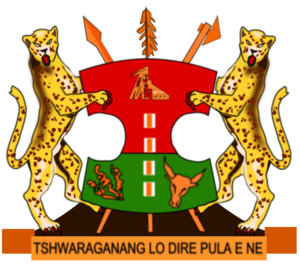
Bophuthatswana
Bophuthatswanas våbenskjold
Bophuthatswana var et af de bantustans, som Sydafrikas apartheidstyre havde oprettet, for at de oprindelige sydafrikanske beboere kunne tilhøre disse lande og arbejde i de områder, der var under kontrol af afrikaanere, men undgå at være egentlige sydafrikanske borgere.